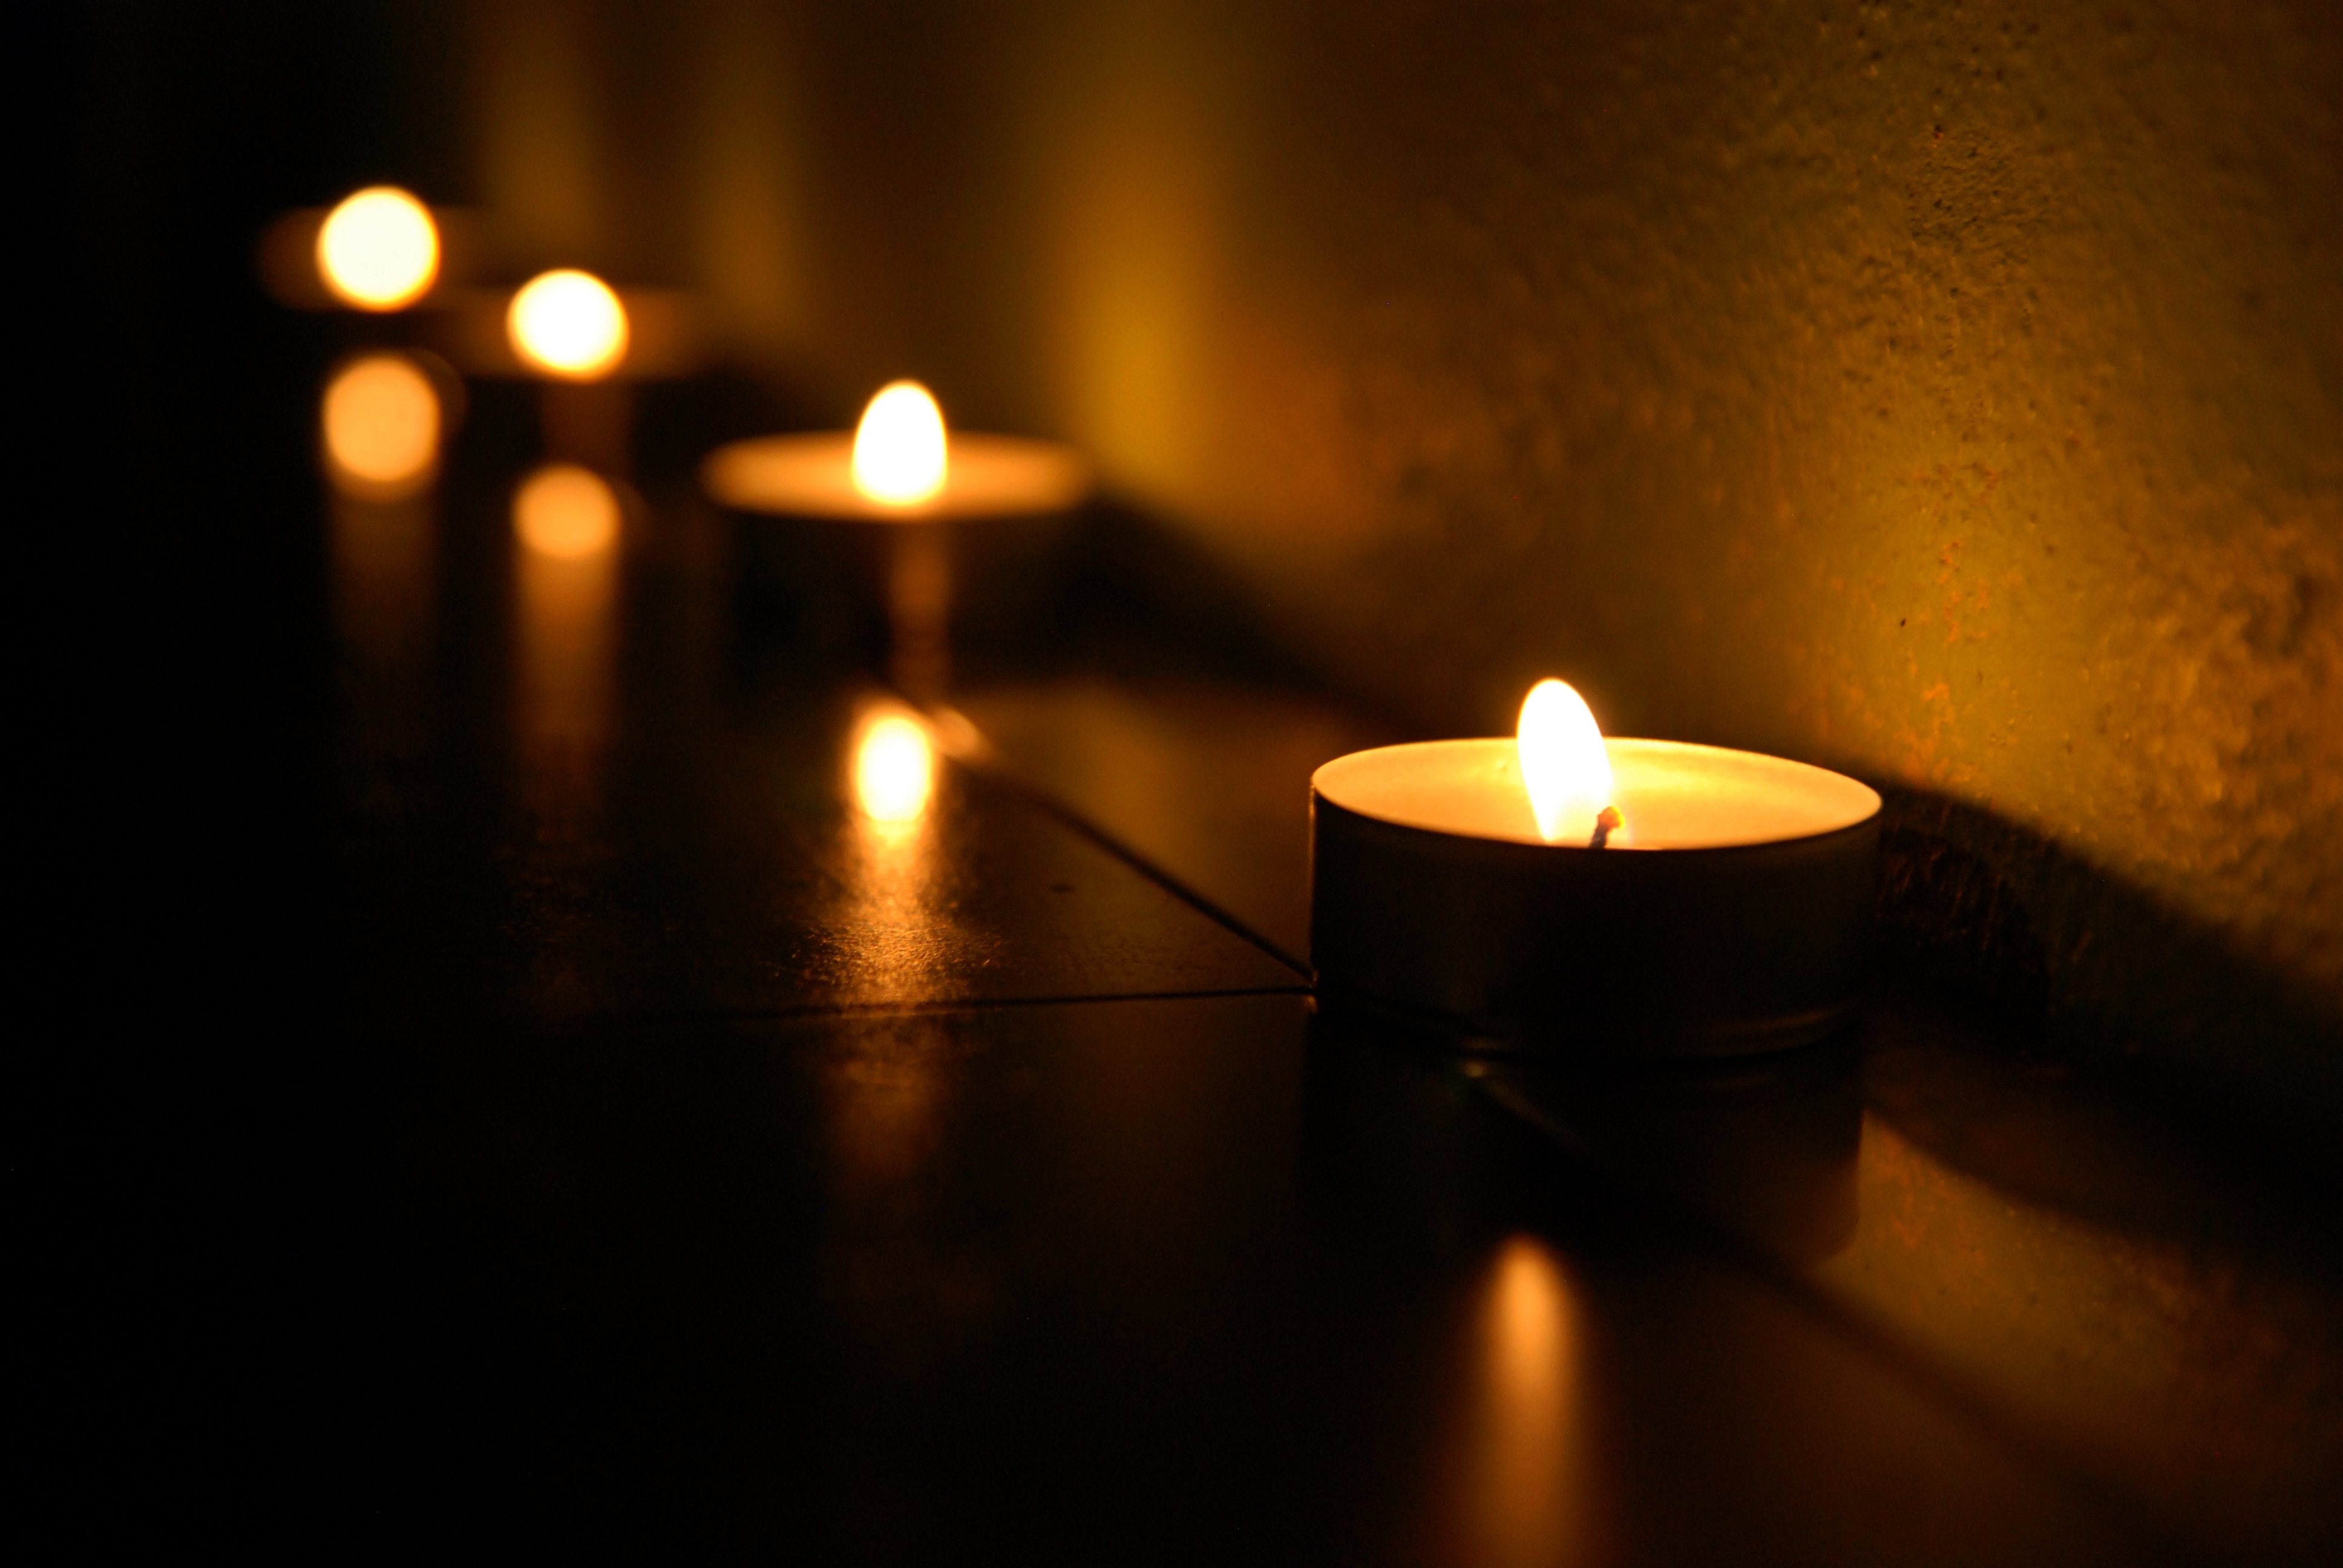
light, night, sunlight, morning, dark, reflection, darkness, candle, lighting, candles, buildings